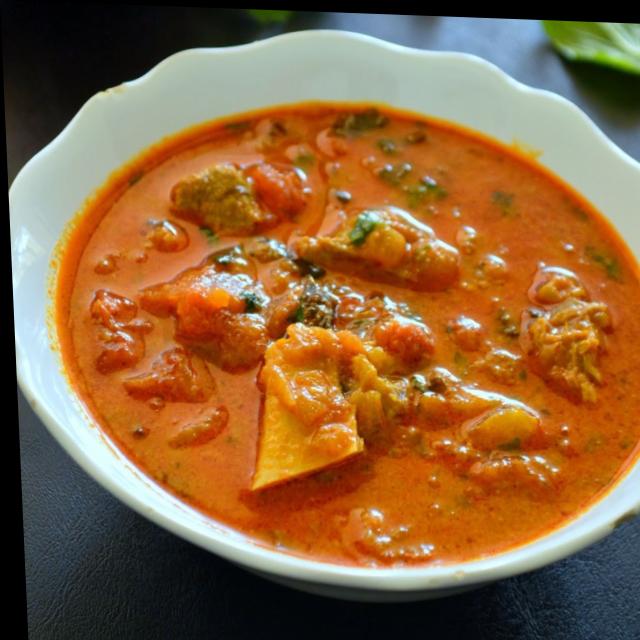
Dish: mutton_curry